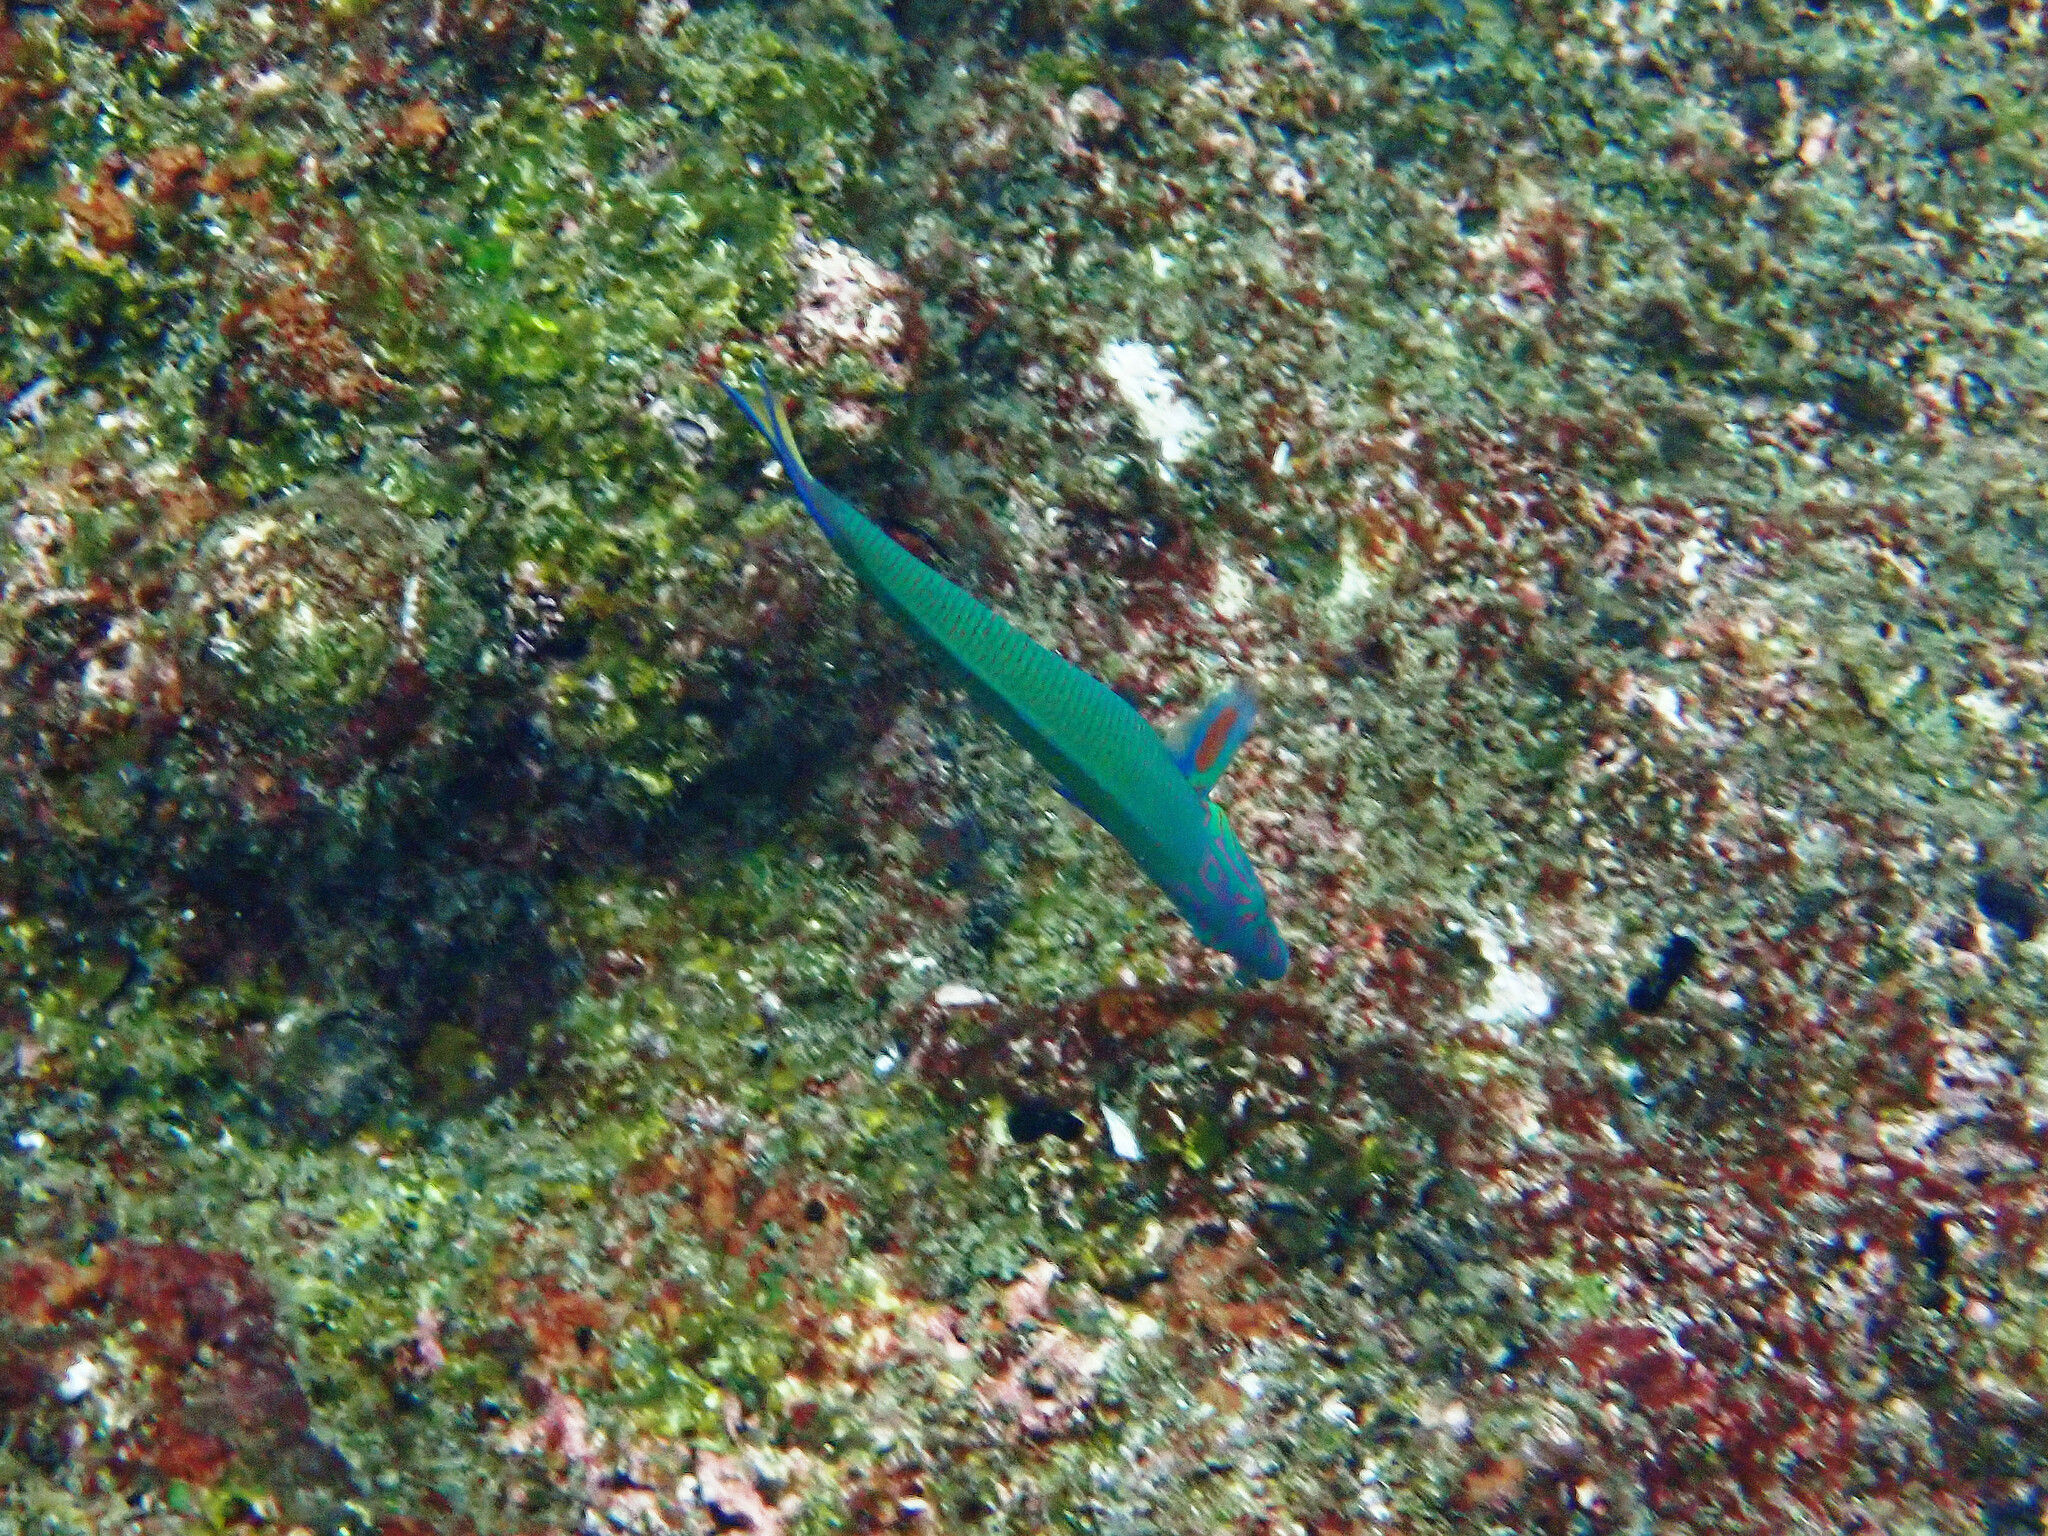
Thalassoma lunare (Moon Wrasse)